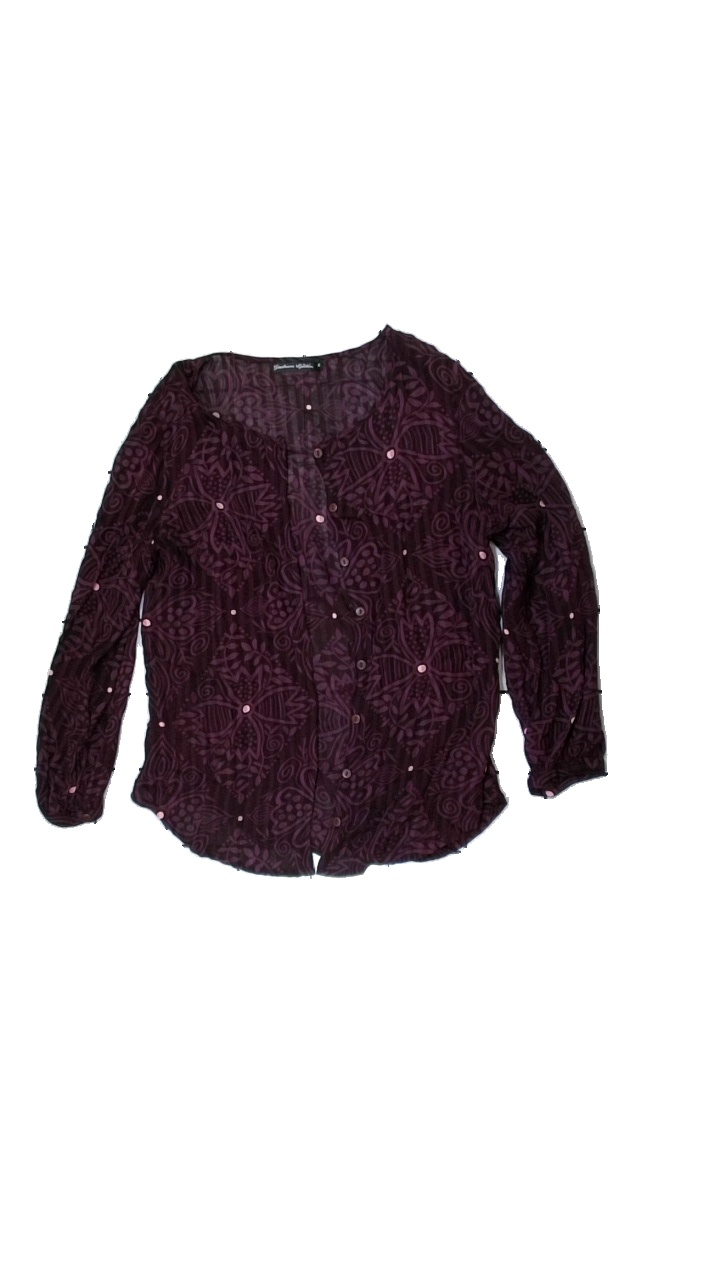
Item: Blouse (Ladies)
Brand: Gudrun Sjödén
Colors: Purple, Pink
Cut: Regular
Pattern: Other
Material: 100% Visc
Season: All
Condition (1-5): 5
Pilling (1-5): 5
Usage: Reuse
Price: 100-150